Richard J. Daley

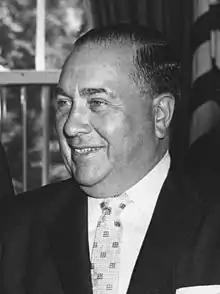
Daley in 1962

Richard Joseph Daley (May 15, 1902 – December 20, 1976) was an American politician who served as the mayor of Chicago from 1955, and the chairman of the Cook County Democratic Party from 1953, until his death. He has been called "the last of the big city bosses" who controlled and mobilized American cities. He was the patriarch of a powerful Chicago political family. His son Richard M. Daley went on to serve as mayor of Chicago, and another son, William M. Daley, served as United States Secretary of Commerce and White House Chief of Staff.